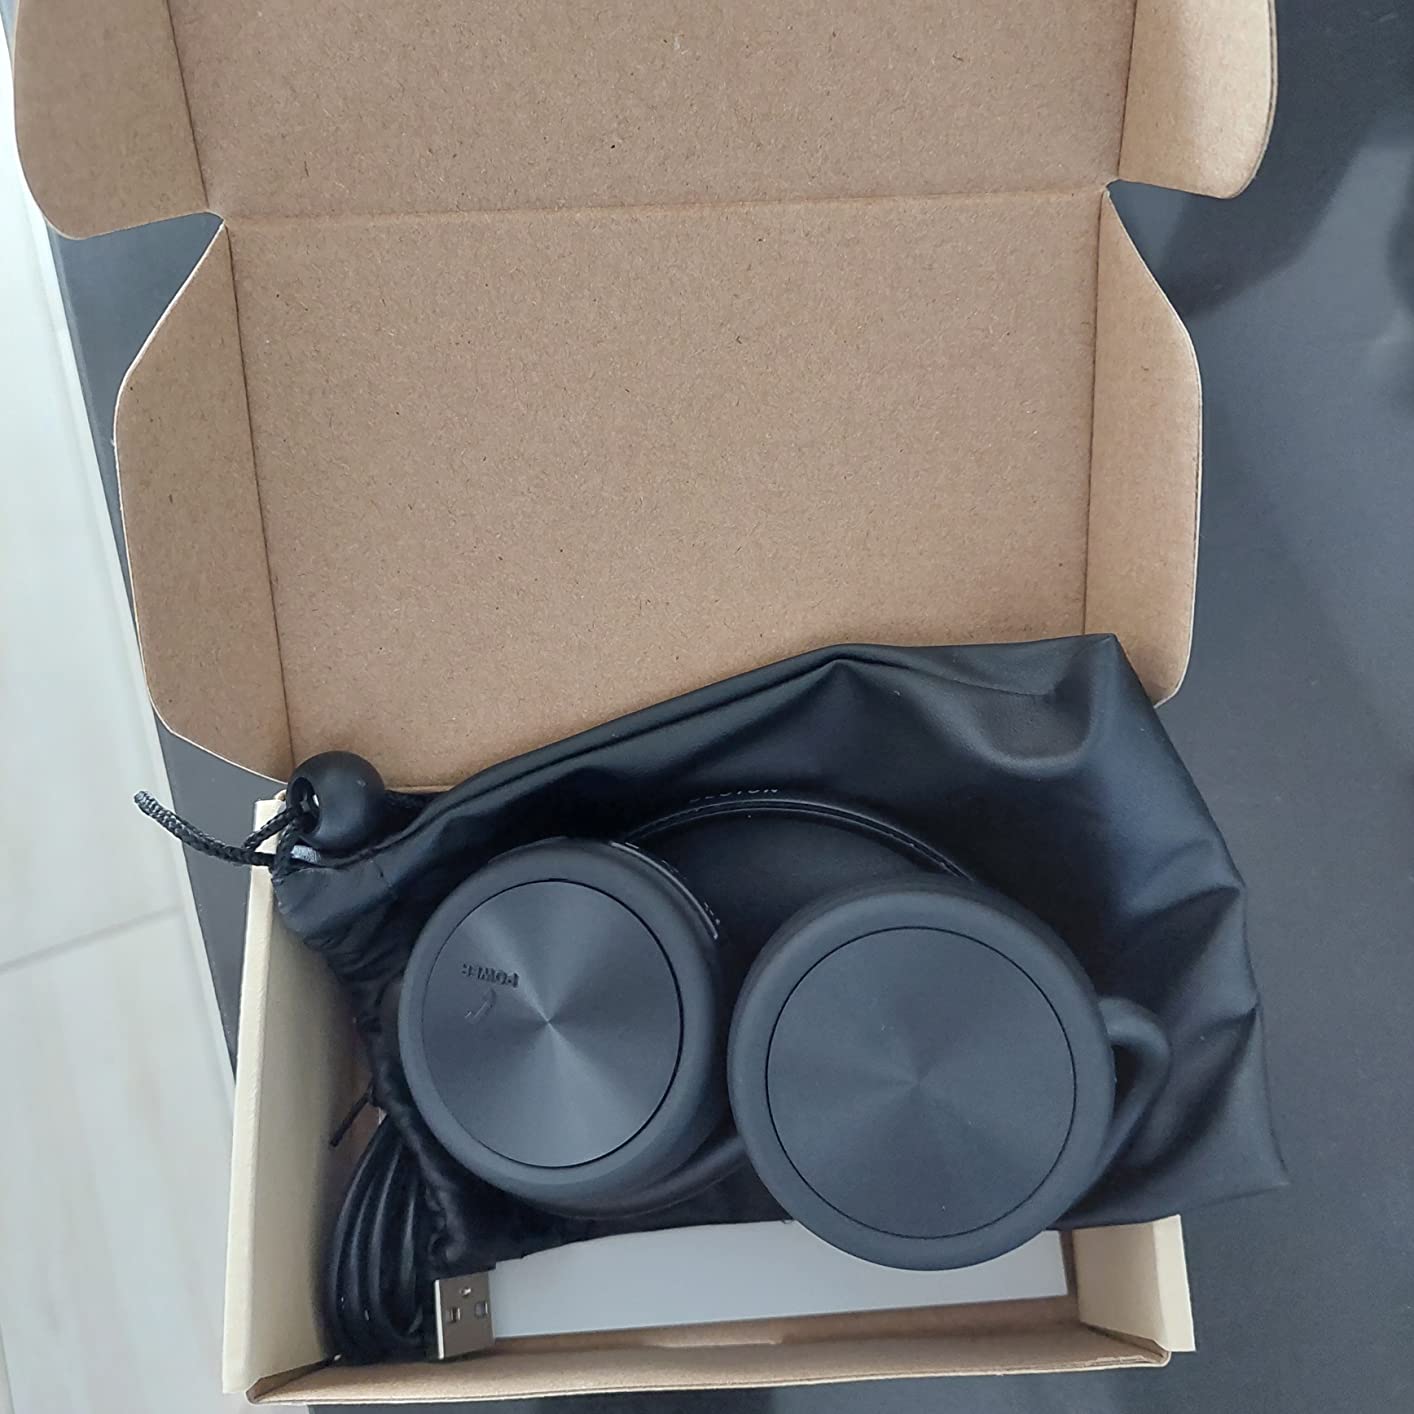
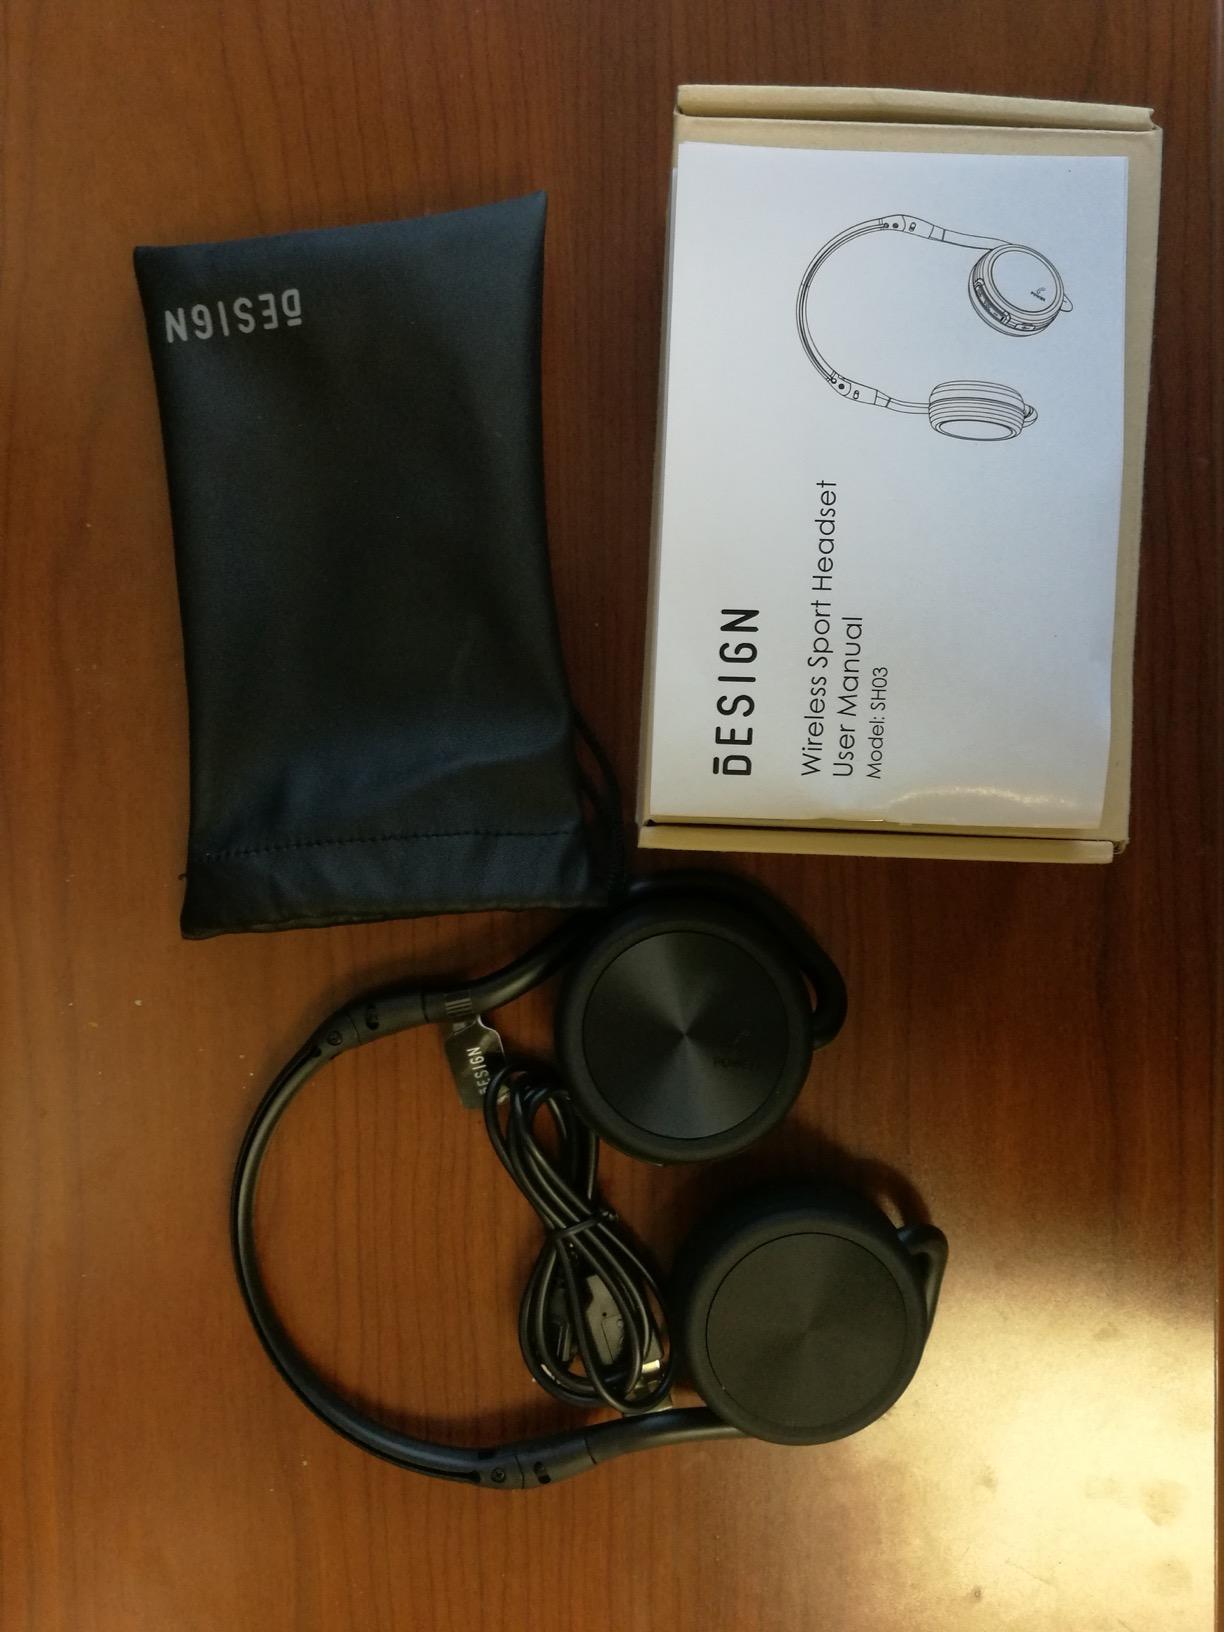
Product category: headphones
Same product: yes